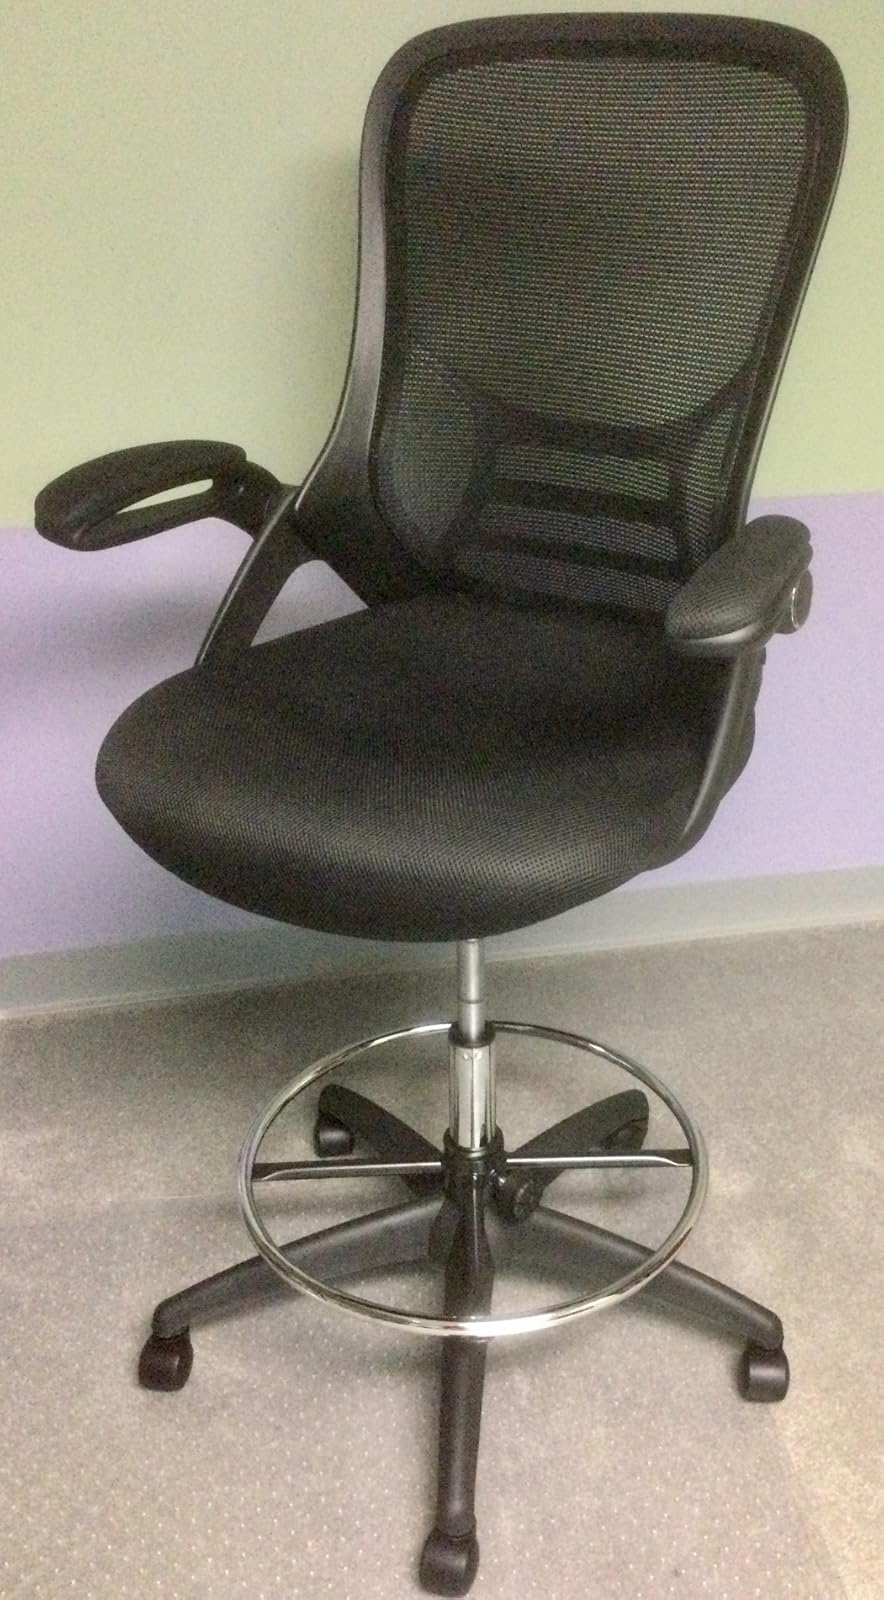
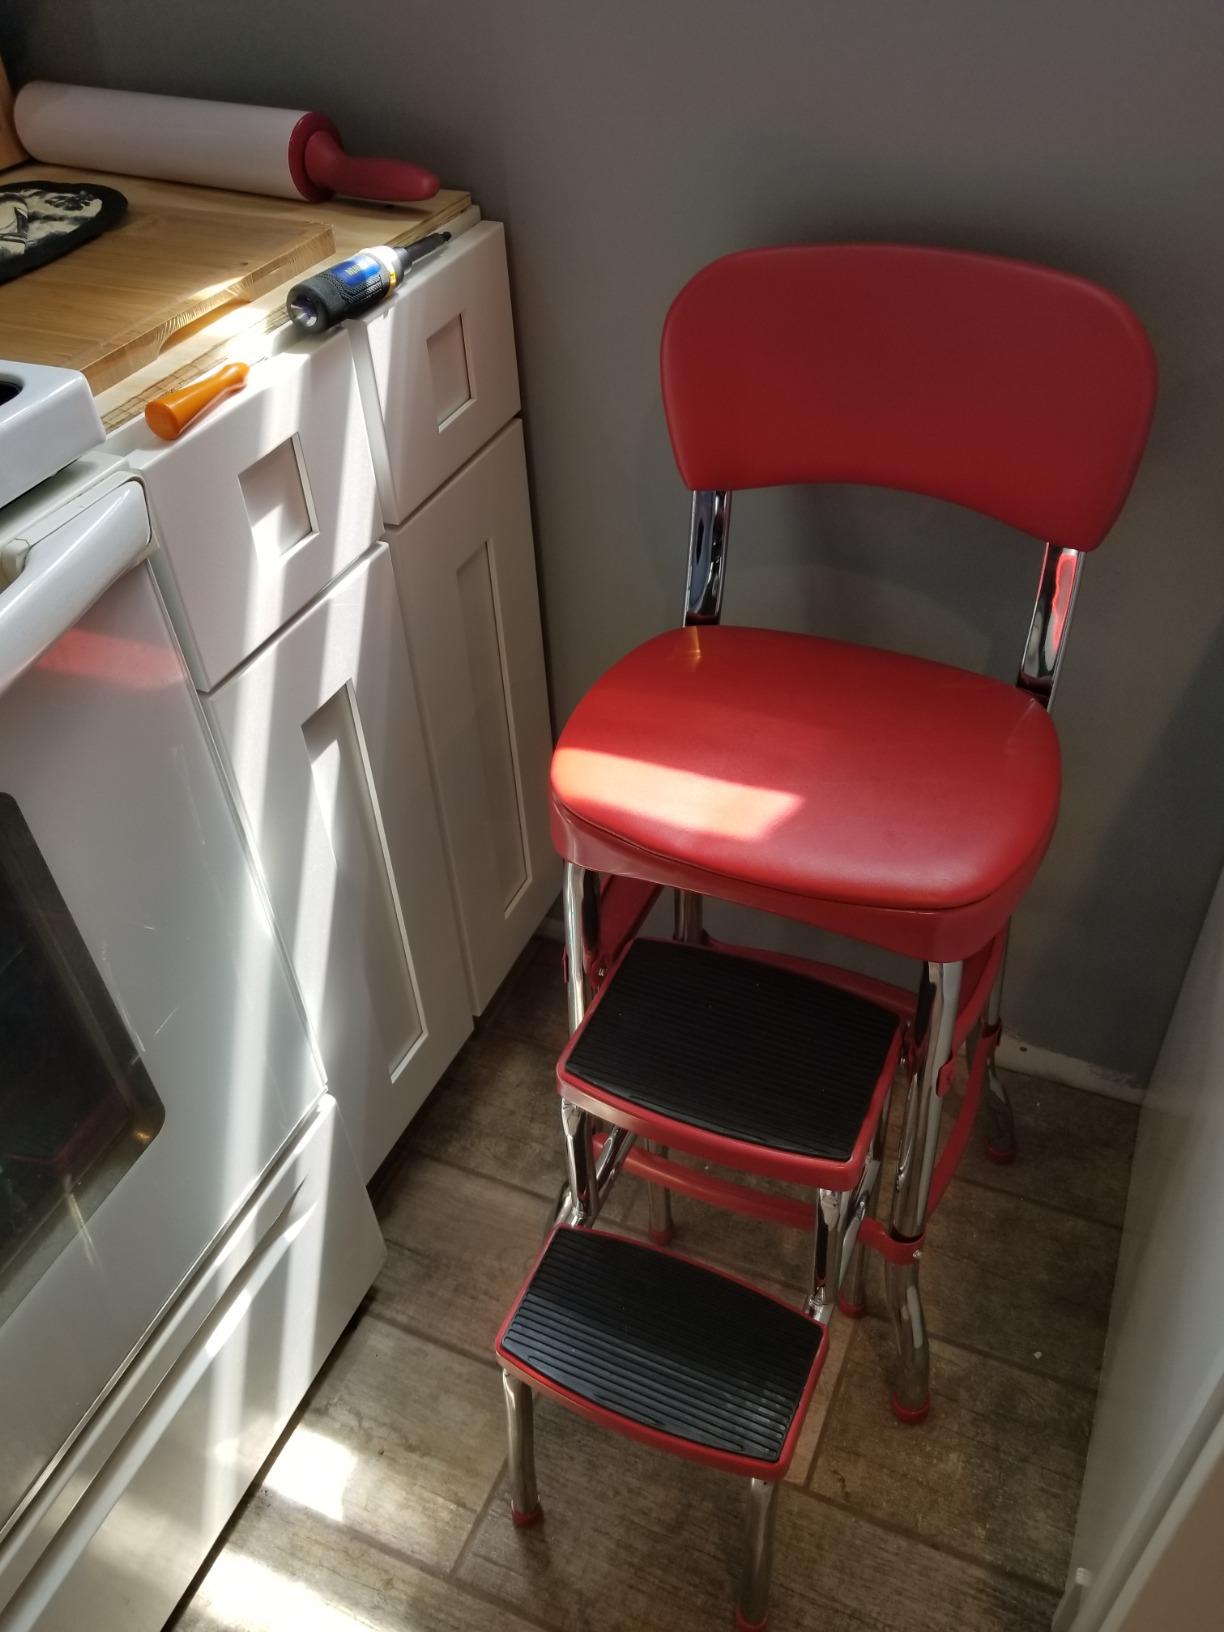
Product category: items_chair
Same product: no